Monument to Minin and Pozharsky, Nizhny Novgorod

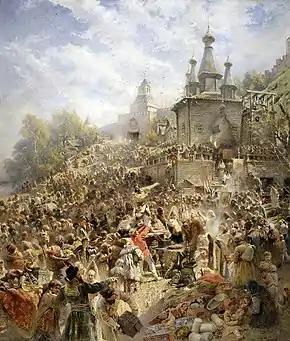
Kuzma Minin on the square of Nizhny Novgorod (the porch of the wooden church of St. John the Baptist), calling on the people to donate. "Konstantin Makovsky (1839–1915)"

The history of the monument goes back to the Time of Troubles. Russia was under a Polish-Lithuanian siege, and Moscow was occupied by the Poles. Then, in 1611, in Nizhny Novgorod, the zemstvo elder Kuzma Minin began to call on the people to take up arms against the Polish occupiers. He was supported by the city council, governors and the clergy. At the ringing of the bell, the people gathered in the Kremlin, in the Transfiguration Cathedral. After the service, Minin appealed to the people of Nizhny Novgorod with a call to stand up for the liberation of the Russian Tsardom from foreign enemies. Then it was decided to raise funds for the people's militia.